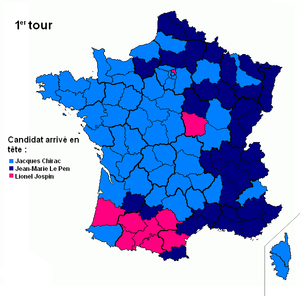
L’Histoire de la France sous la Cinquième République correspond à l'Histoire actuelle de la France. Lors du référendum du 28 septembre 1958, la nouvelle constitution est adoptée, et la Cinquième République officiellement proclamée le 5 octobre 1958.
Jean-Marie Le Pen [ ʒɑ̃maʁi ləpɛn], né le 20 juin 1928 à La Trinité-sur-Mer, est un homme politique français.